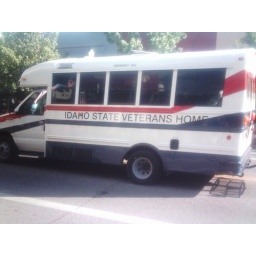
Residents of the local Veteran's home in a bus in Boise's 4th of July parade.